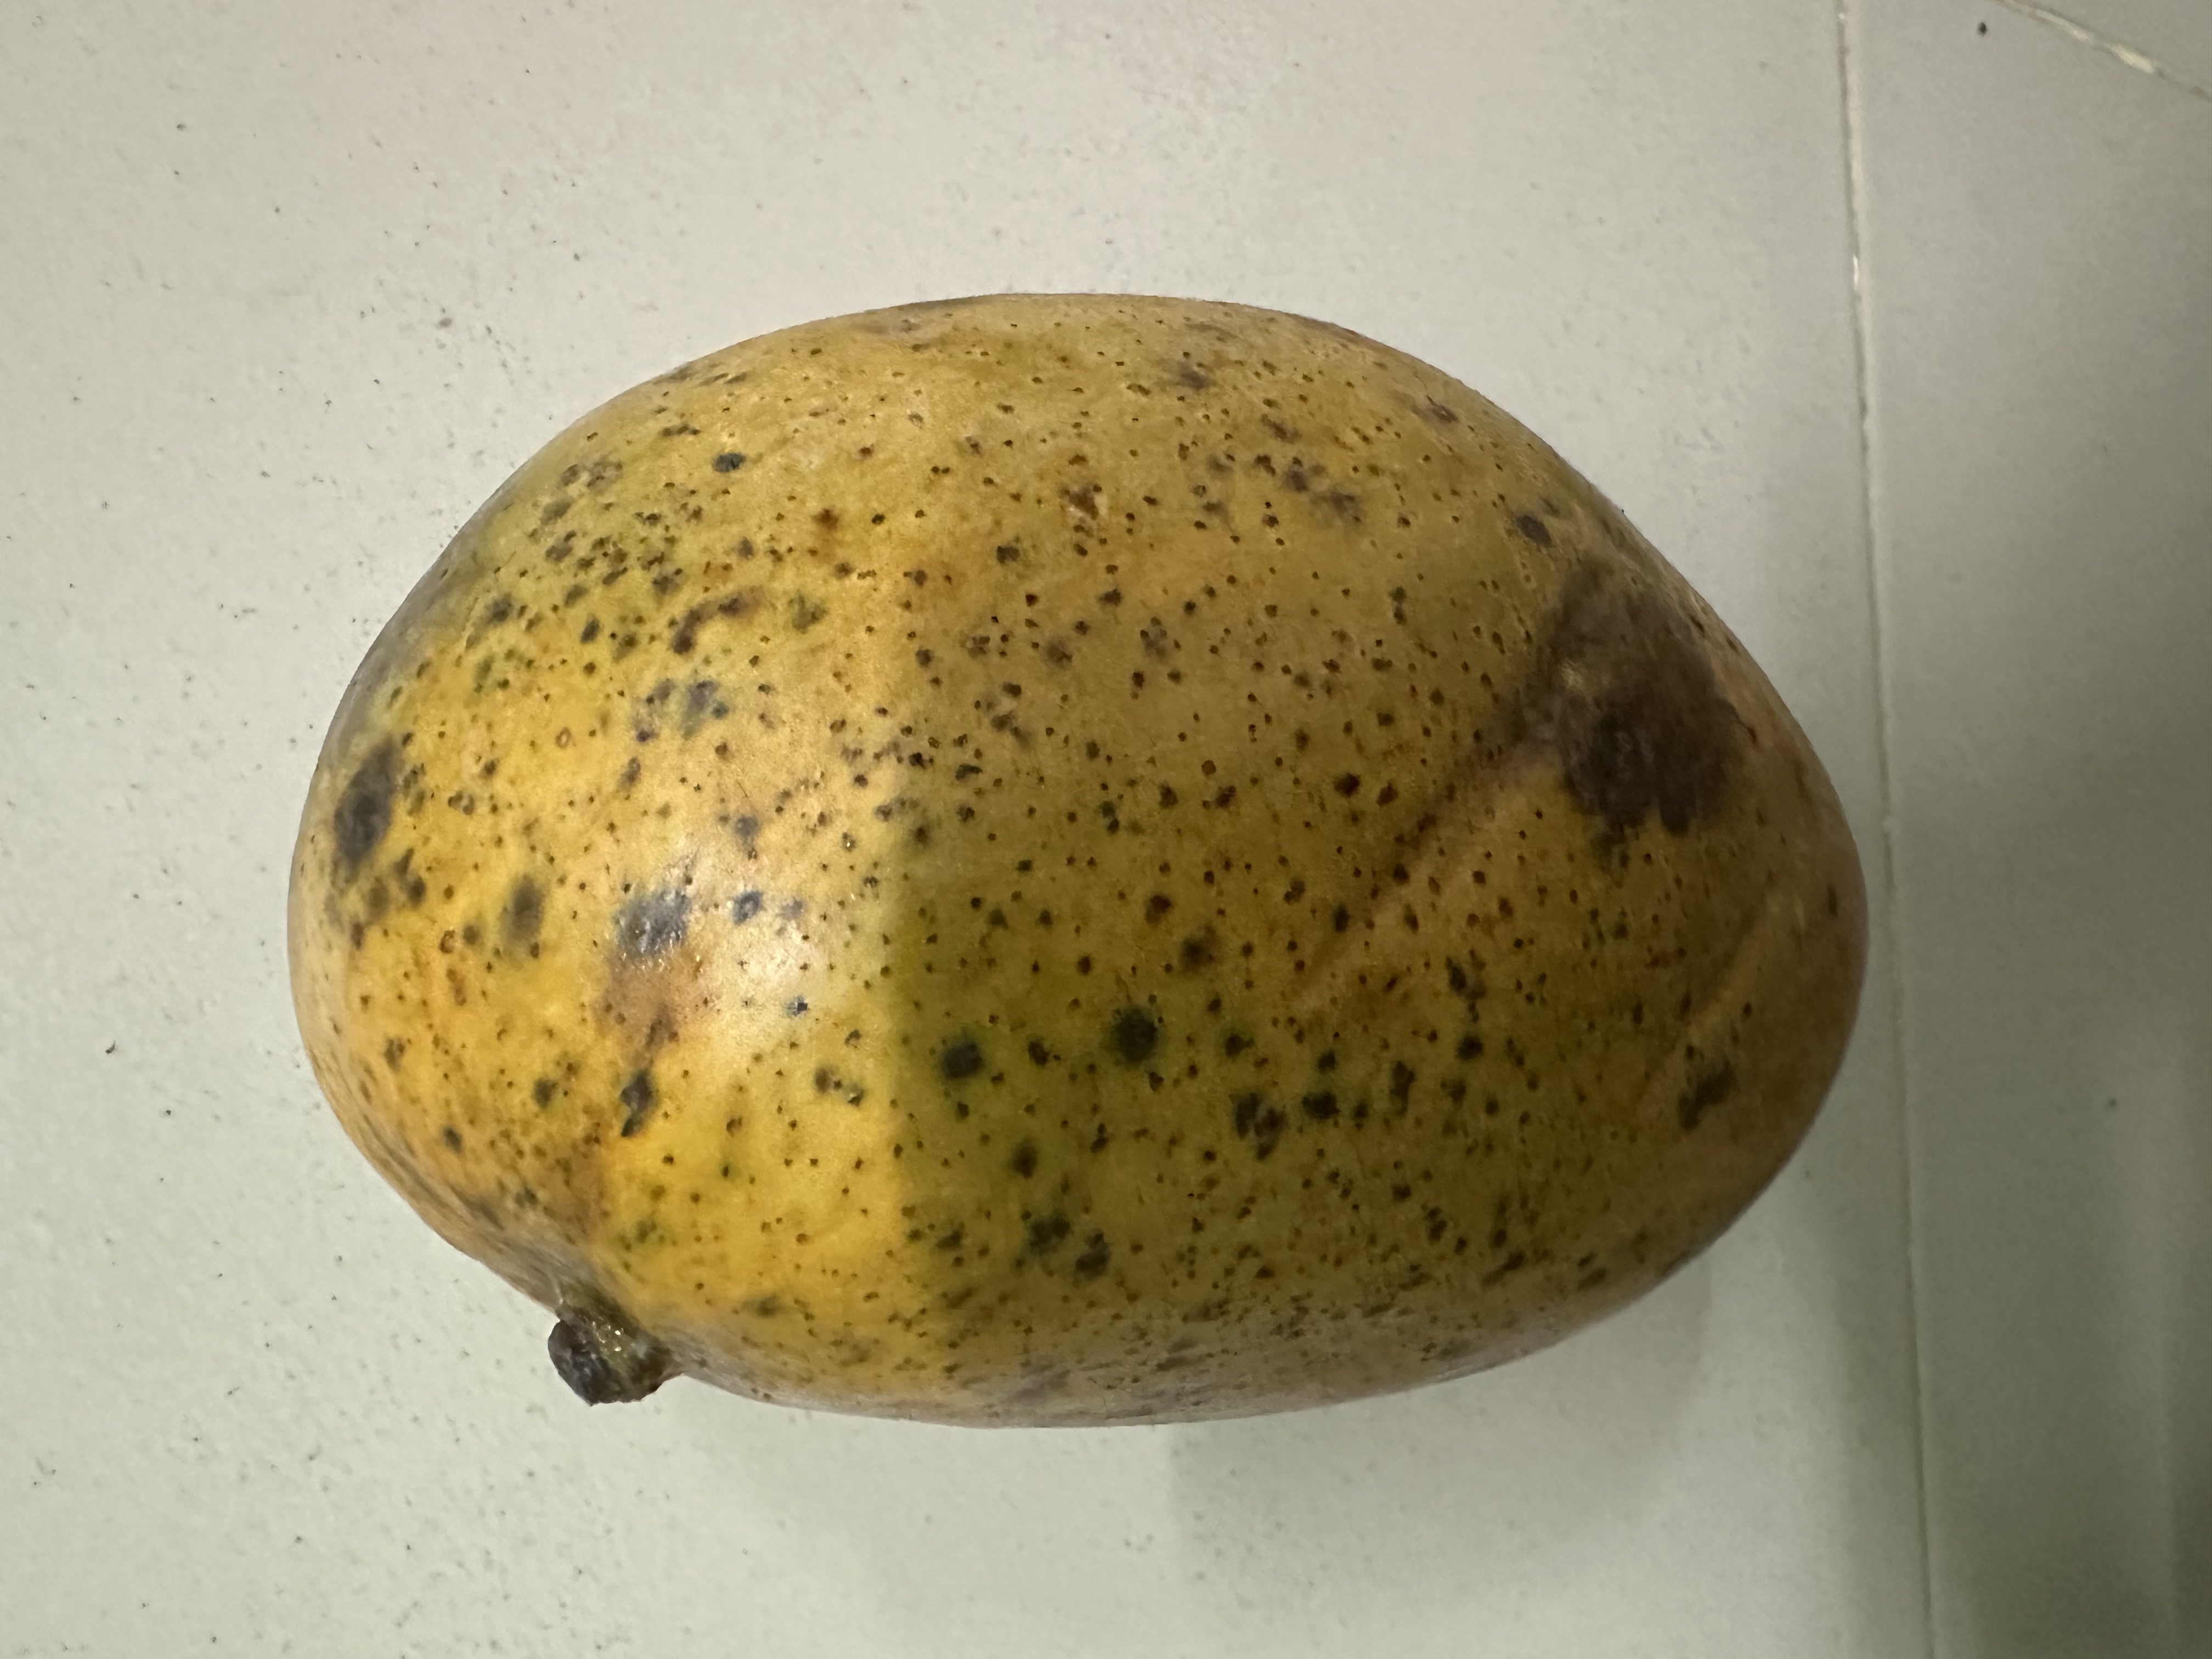
Mango variety: Mollika